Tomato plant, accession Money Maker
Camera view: vertical (180 deg); turntable rotation: 120 degrees
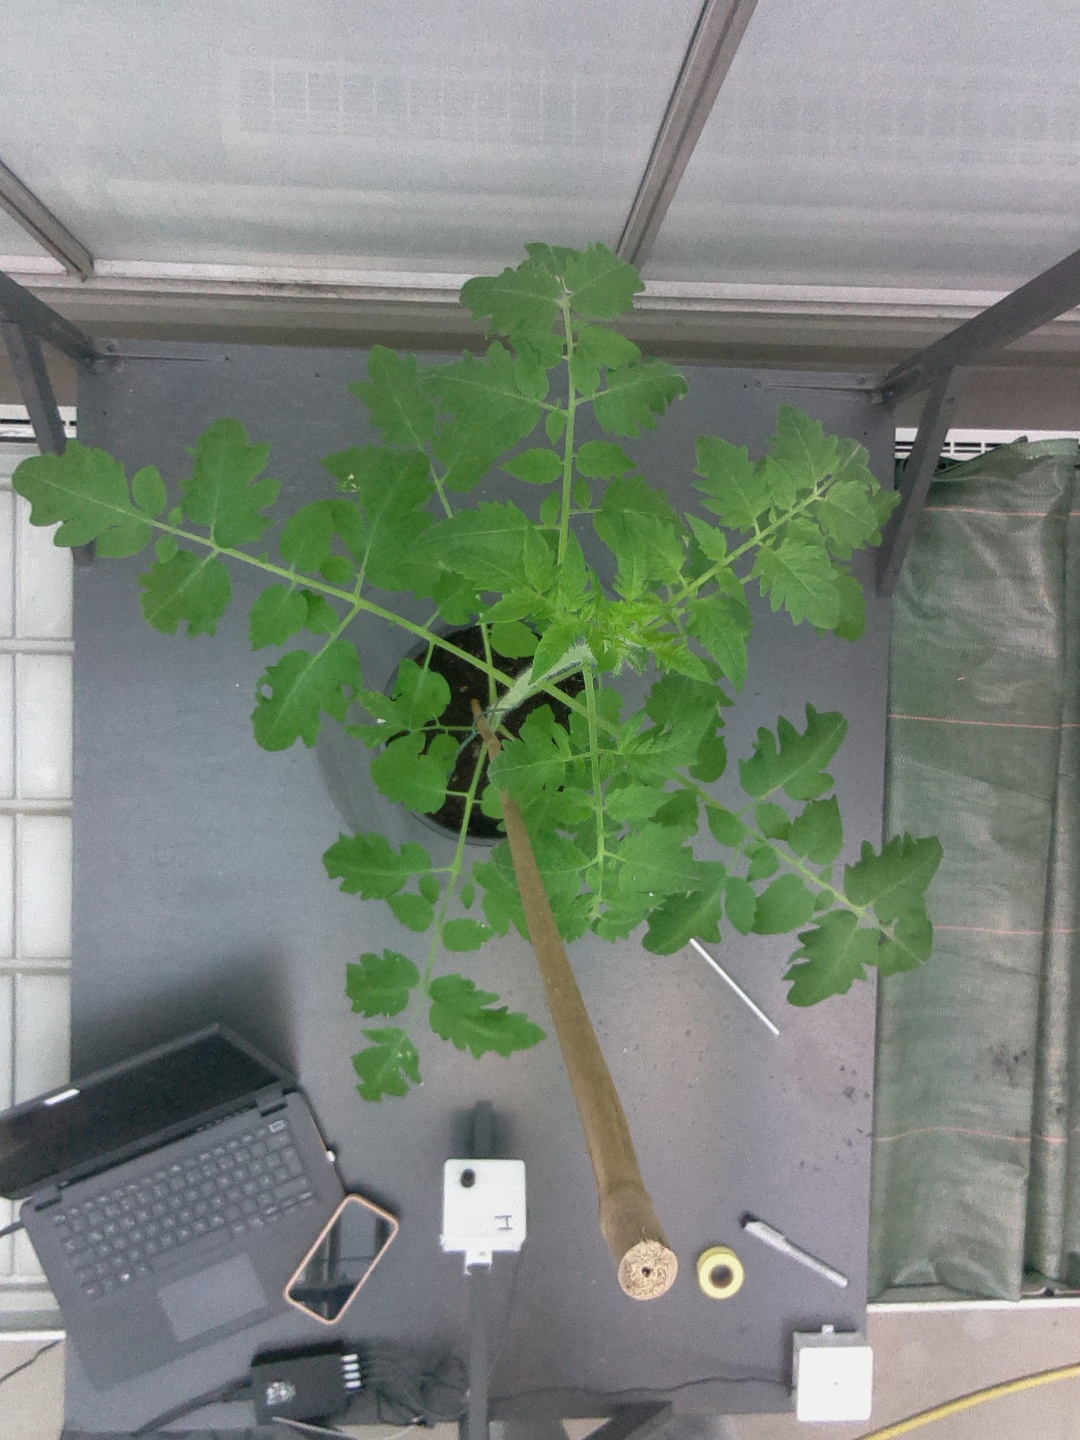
BBCH growth stage 16: 12 of true leaves visible